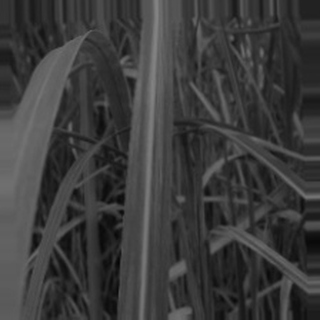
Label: sugarcane_bacterial_blight